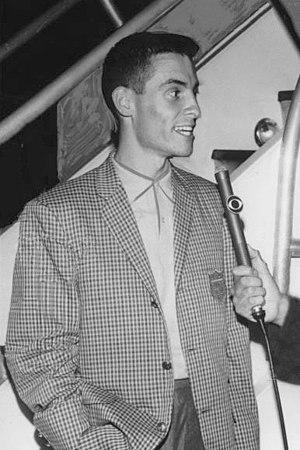
Kent Mitchell est un rameur d'aviron américain né le 29 mars 1939 à Albany.